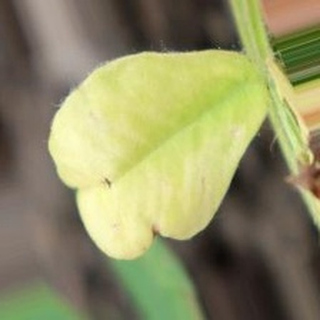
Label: groundnut_nutrition_deficiency